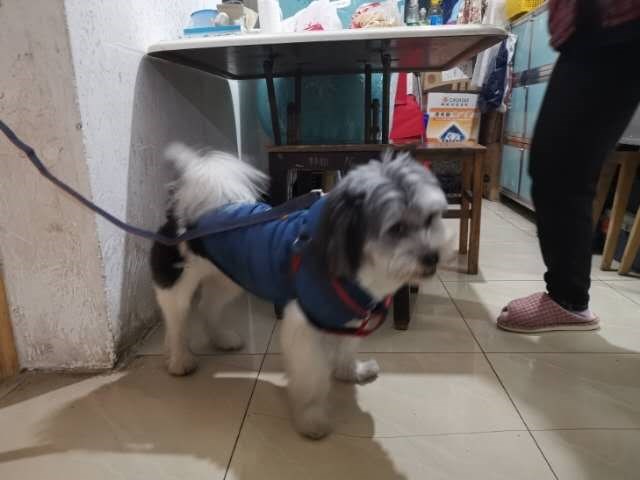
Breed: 480-n000125-Pekinese